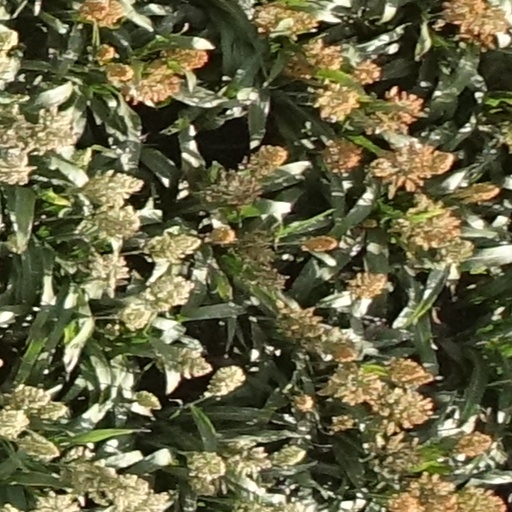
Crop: sorghum